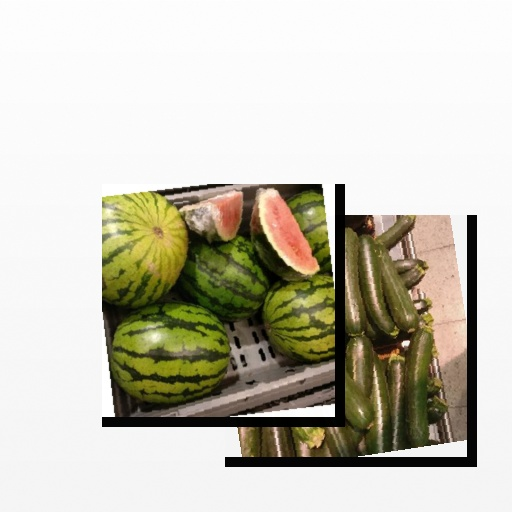
Food items: melon, zucchini